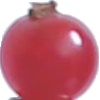
Label: redcurrant